Ludwig-Wilhelm Tepper de Ferguson

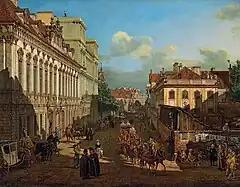
Bernardo Bellotto. The Tepper's Palace, Warsaw

In 1763, Piotr Fergusson Tepper married Maria-Philippina Valentin d'Hauterive (c. 1736–1792), daughter of a French emigrant who left France after the revocation of the Edict of Nantes in 1685. The 1770s–1780s were the time of their prosperity. The Tepper bank had partners in Holland, Italy, and Russia and undertook large-scale international financial operations. Among their clients were Russian aristocrats and the Polish King Stanisław August Poniatowski, whose army they financed. The splendid Tepper Palace in Warsaw was depicted in 1770 by Bernardo Bellotto.